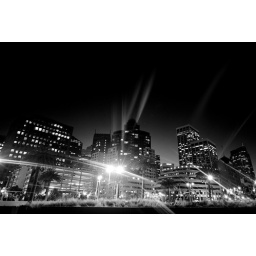
it looked cool with the blue sky behind it too, but i think better in black and white